The 13 Clocks

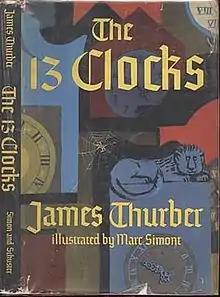

The 13 Clocks is a fantasy tale written by James Thurber in 1950, while he was in Bermuda completing one of his other novels. It is written in a unique cadenced style, in which a mysterious prince must complete a seemingly impossible task to free a maiden from the clutches of an evil duke. It invokes many fairy tale motifs.